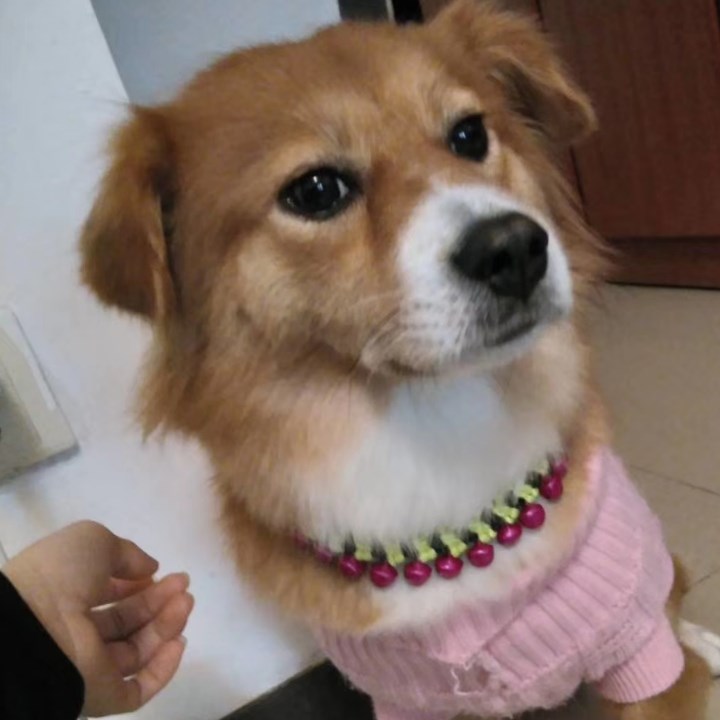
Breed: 2909-n000116-Cardigan